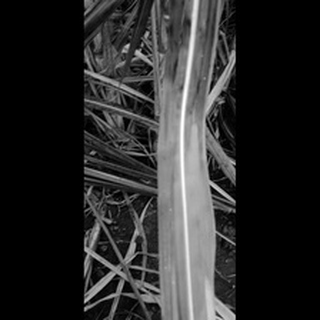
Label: sugarcane_yellow_leaf_disease